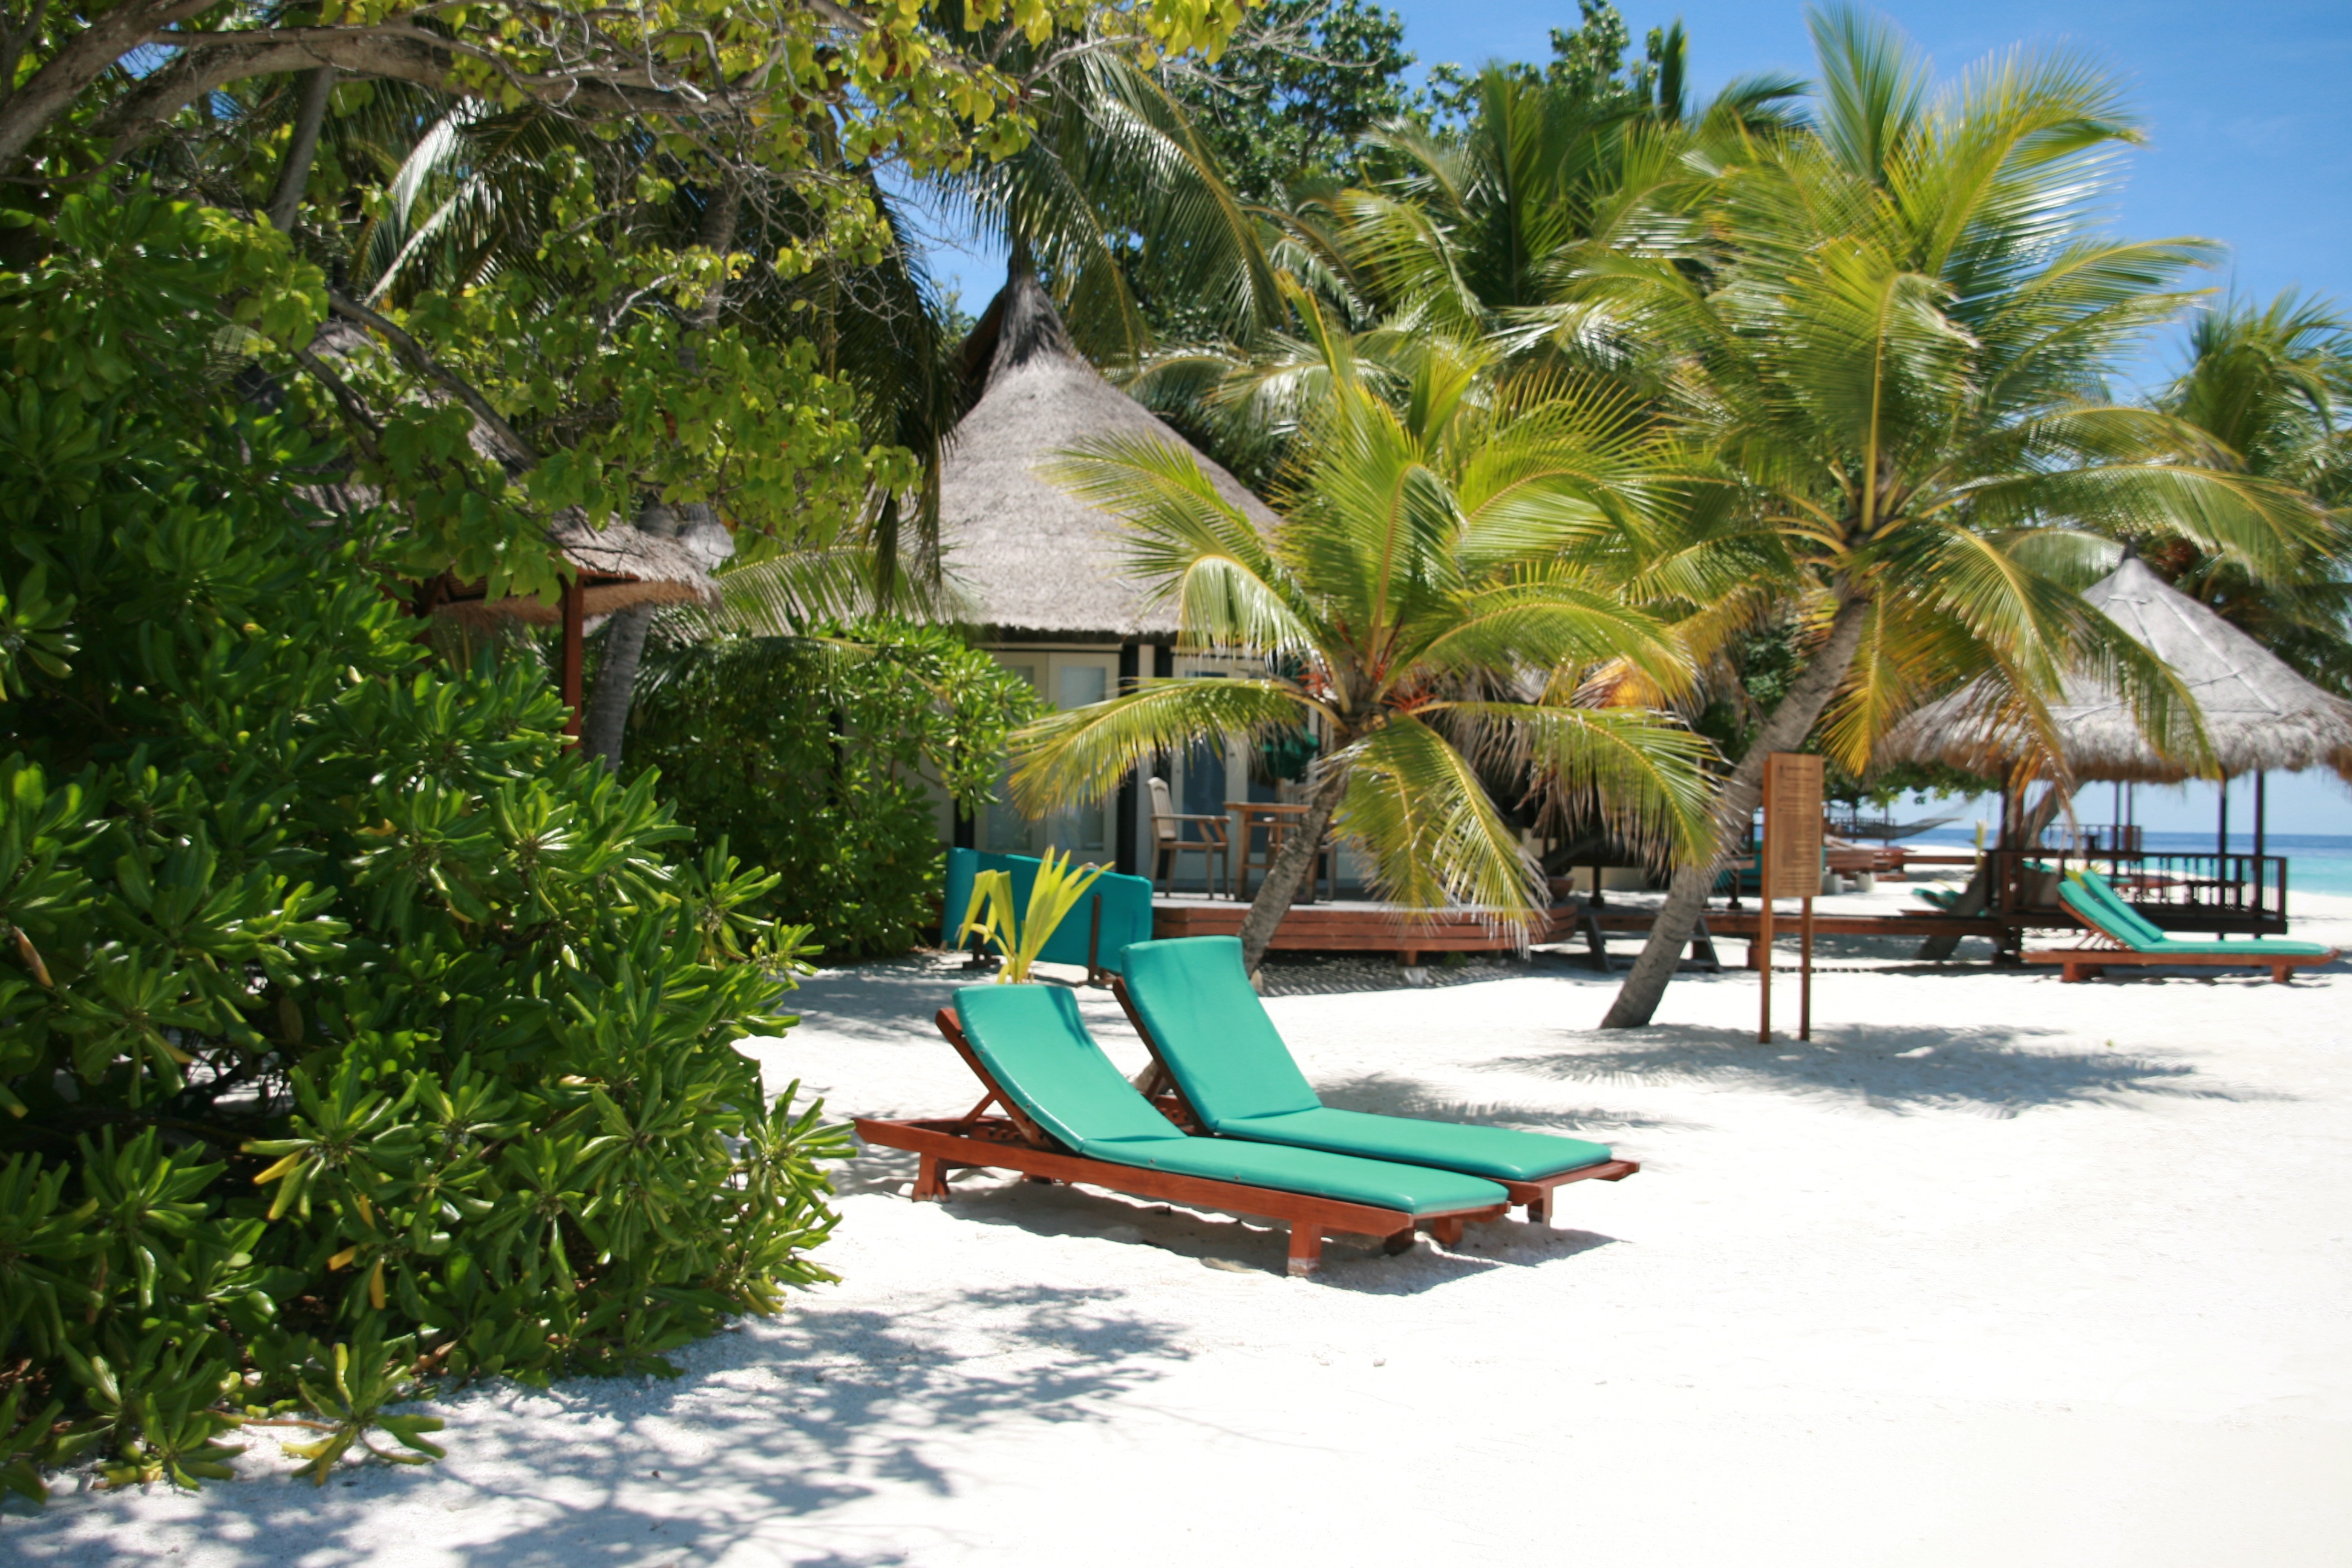
beach, summer, vacation, swimming pool, leisure, resort, estate, caribbean, water park, chaise, maldives